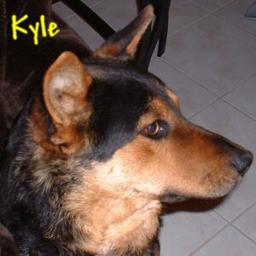
Animal: dogs